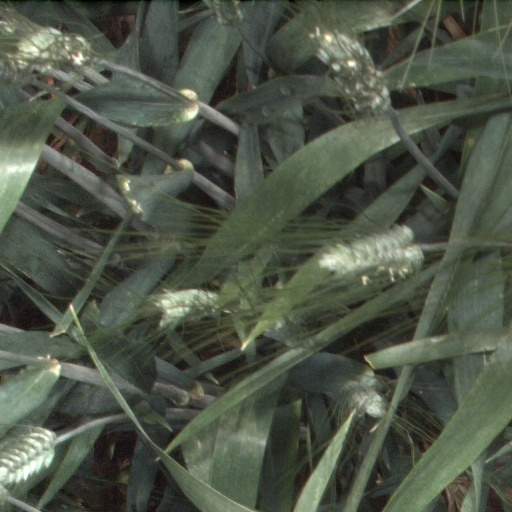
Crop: wheat